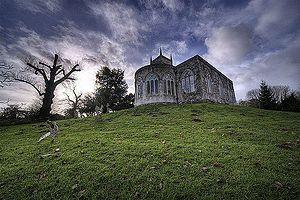
Moreton est un village du Dorset, Angleterre. Il se trouve dans la vallée de la rivière Frome à 10 km à l'est de Dorchester. La population était de 270 habitants en 2001.